Culture of the Maldives

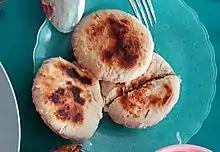
Masroshi. Maldivian savoury snacks

The cuisine of Maldives is mainly fish as the fishing industry is the second-largest industry in the country. Daily meals include rice and fish, the most common foods, with fish being the most important source of protein in the average diet. In the past very few vegetables were eaten due to a lack of farming land in the country. Most food served in tourist resorts is imported. On ceremonial occasions, meat other than pork is eaten. Alcohol is not permitted except at tourist resorts. Basic commodities such as rice, sugar, and flour are imported. A popular Maldivian dish is garudhiya, a fish broth with rice, typically eaten with rice, fried or grilled fish, chili pepper, lime, onions, garlic and theluli faiy (fried monringa leaves). In addition to this, people in the Maldives eat roshi (flatbread) with Kulhi mas (fresh tuna cooked with chili, tomato paste, coconut milk, oil, onion, salt and spices), Mas huni (canned tuna, onion, grated coconut, lime juice, salt and chili), Rihaakuru (tuna-based thick sauce) and different types of curry.